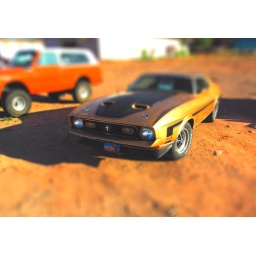
Those little pony cars sure got big by the 70's !